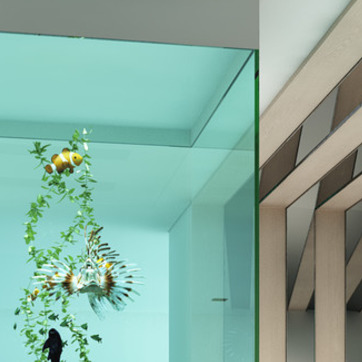
Material: glass